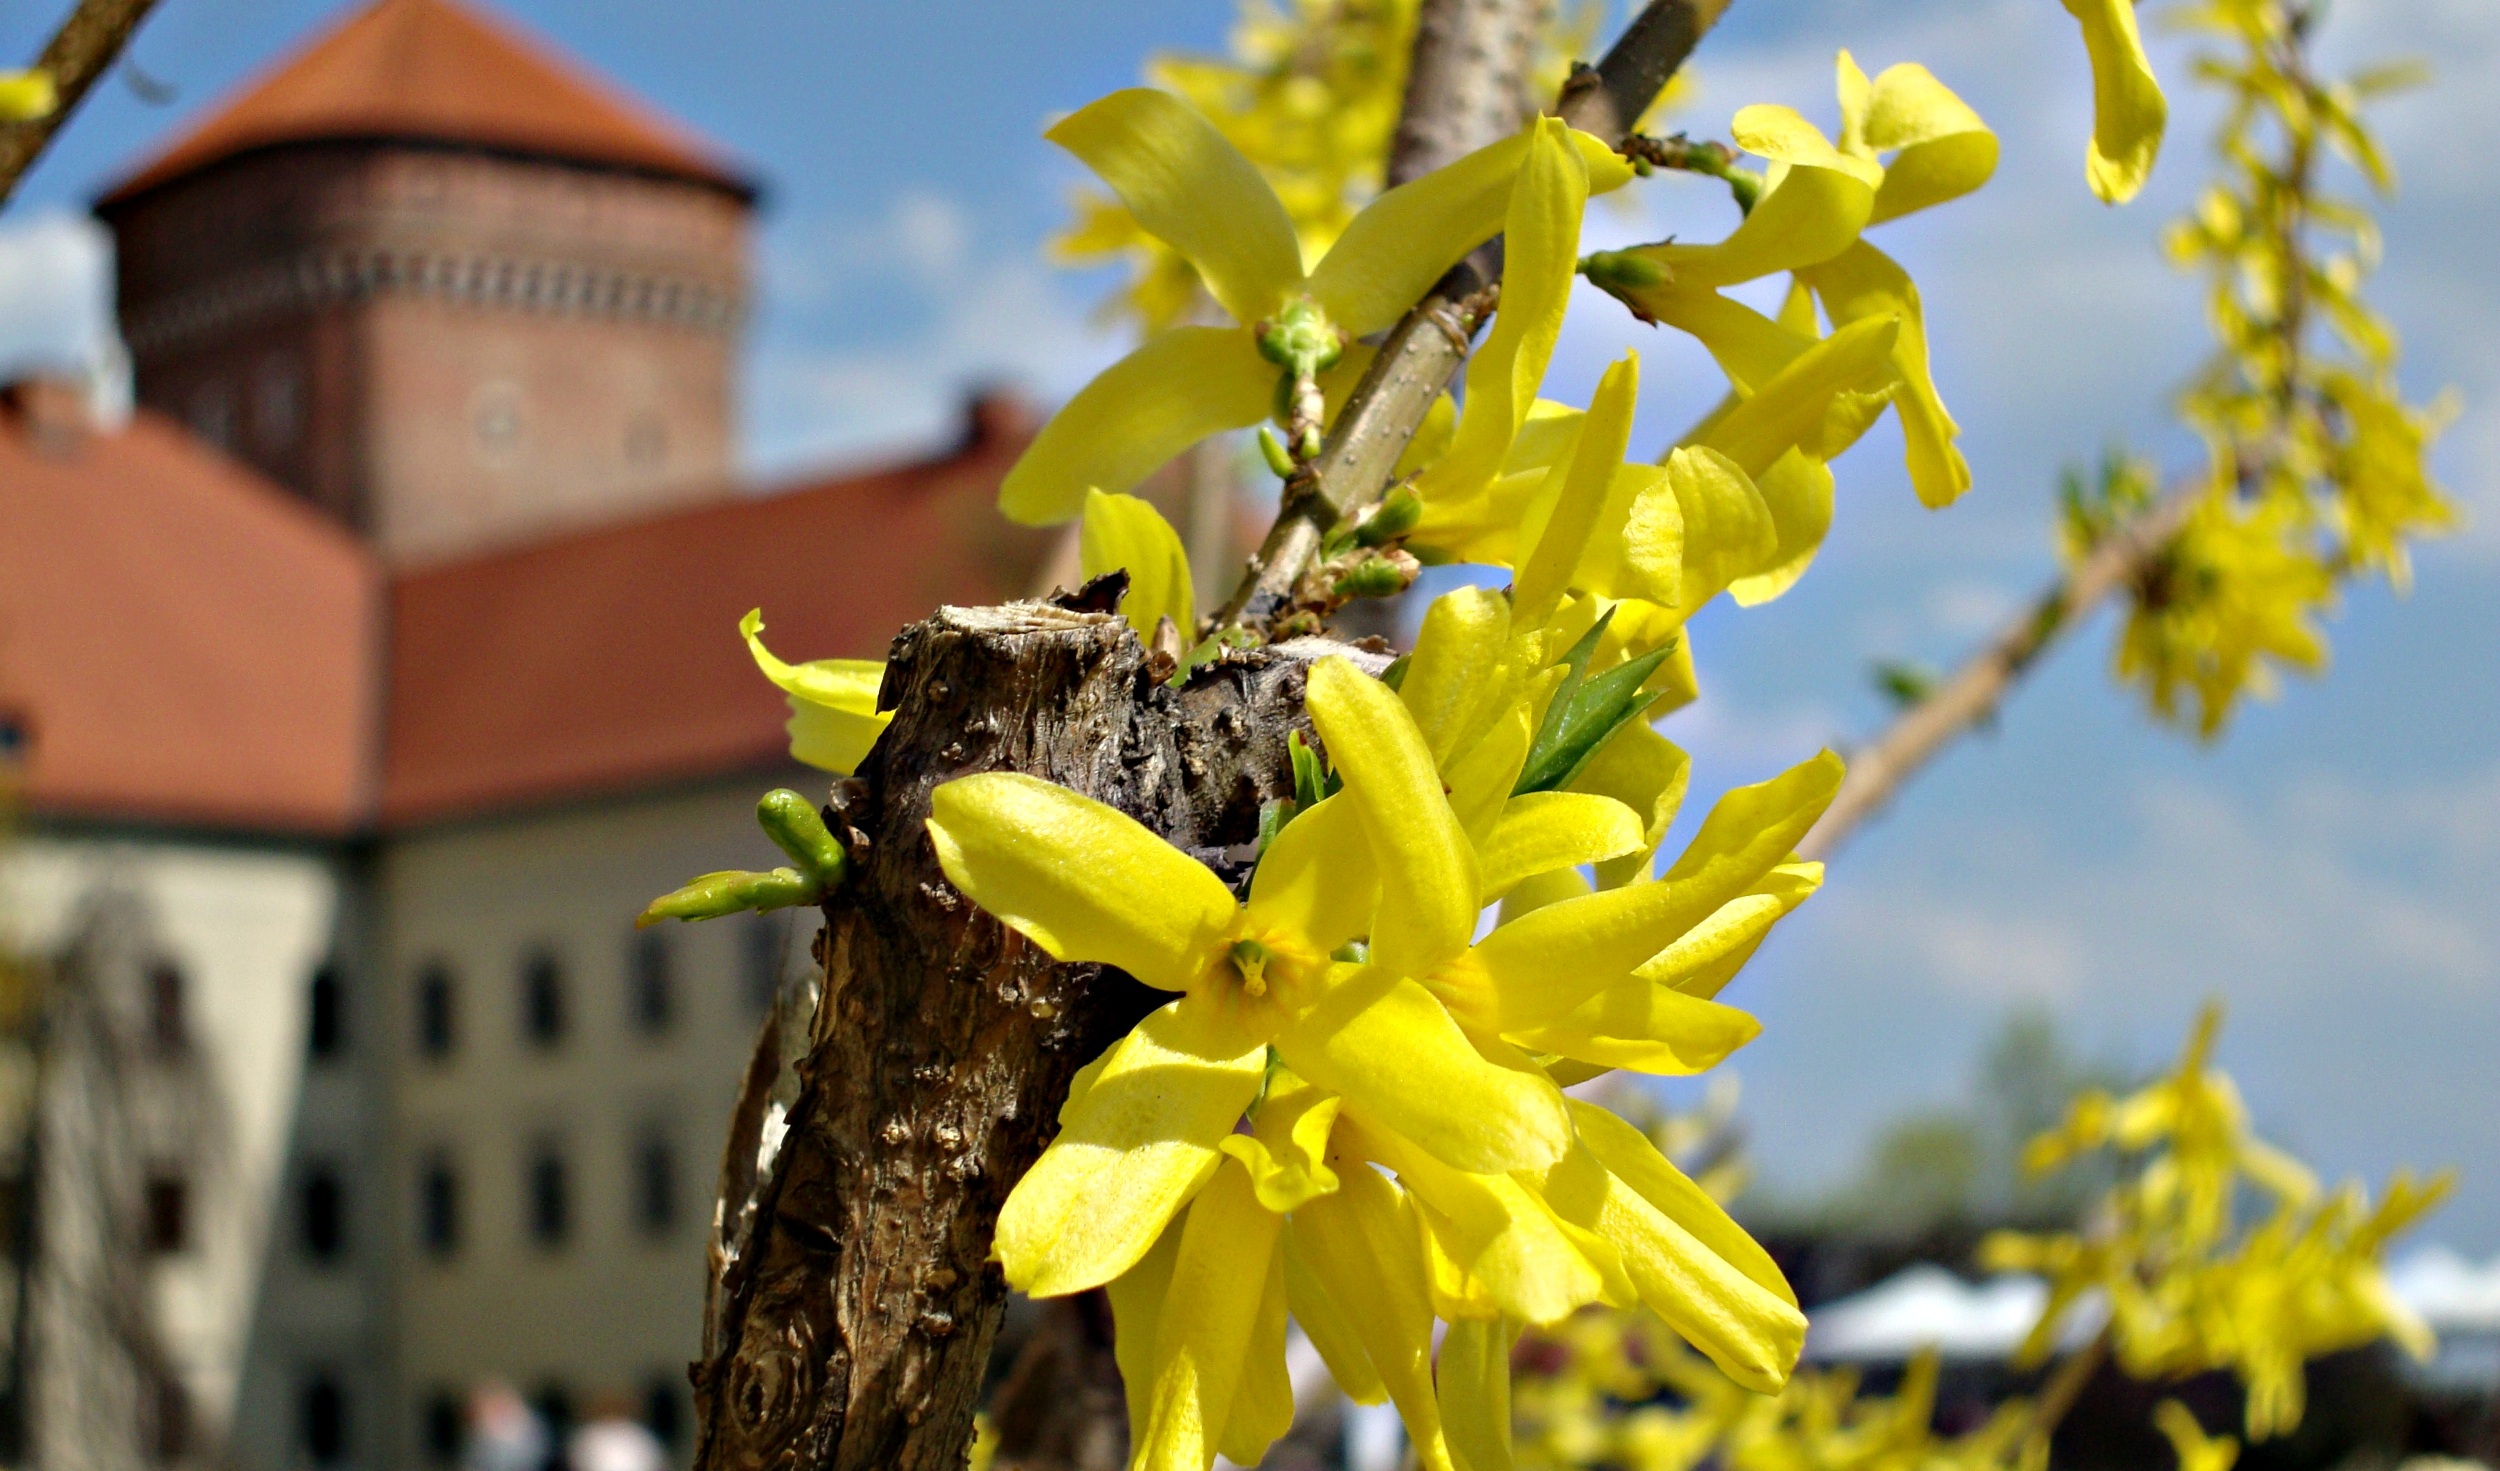
tree, nature, branch, blossom, plant, sunlight, flower, spring, produce, insect, autumn, botany, blooming, yellow, closeup, flora, season, invertebrate, bee, forsythia, flowering, krakow, macro photography, flowering plant, land plant, membrane winged insect